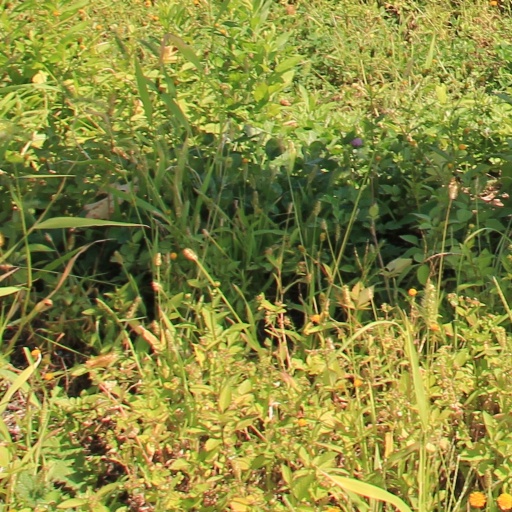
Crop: grape